List of moths of Gabon

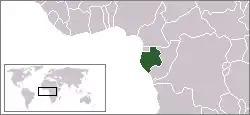
Location of Gabon

There are about 830 known moth species of Gabon. The moths (mostly nocturnal) and butterflies (mostly diurnal) together make up the taxonomic order Lepidoptera.